Radim Uzel

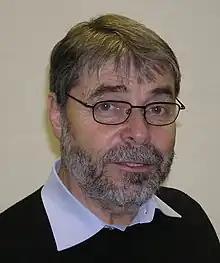
Uzel in 2006

Radim Uzel (27 March 1940 – 2 May 2022) was a Czech sexologist, educator and science popularizer. He often spoke in the media about sexological topics and wrote several dozen books on the subject.